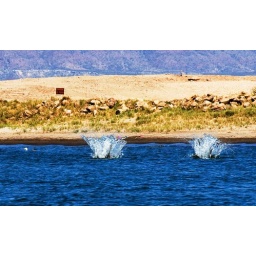
Two pelicans splash the water to catch fish at the same time. Loreto Bay, near Loreto Mexico.